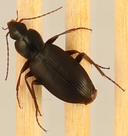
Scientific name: Calathus advena
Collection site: Niwot Ridge NEON (NIWO), plot NIWO_010